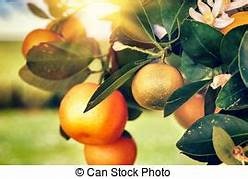
Label: mandarine